Hval station

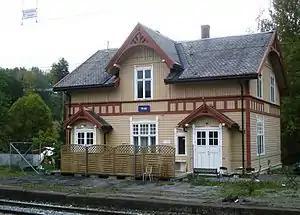
Hval station in 2010

Hval station ("Hval stasjon") is a railroad station on the Roa–Hønefoss Line, near Hval in Ringerike, Buskerud, Norway. The station opened in 1909 when the Bergen Railway was expanded from Hønefoss to Roa.